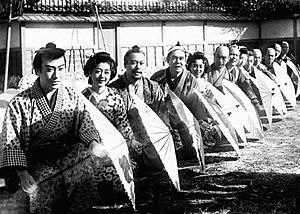
Chants de tourtereaux est un film japonais de Masahiro Makino sorti en 1939. C'est une comédie musicale.